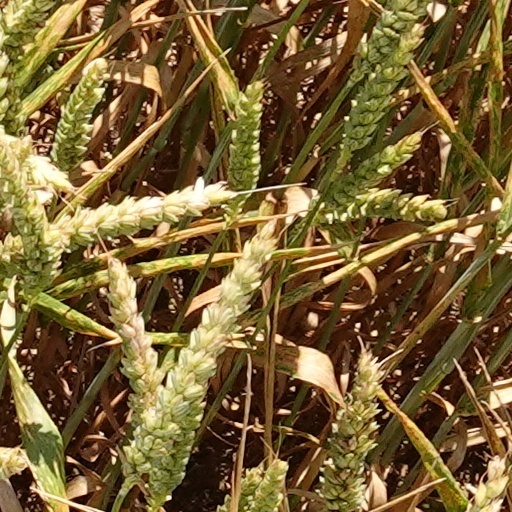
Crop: wheat